Djursholms Ösby station

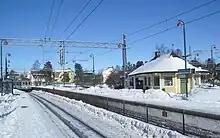
Djursholms Ösby in March 2010, showing the old station building

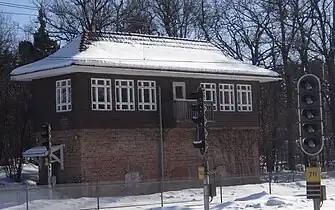
Old signal box at Djursholms Ösby used until 1984

Djursholms Ösby is a branch railway station on Roslagsbanan, a suburban commuter railway north of Stockholm in Sweden. It serves Ösby in Djursholm in Danderyd Municipality and is 6.6 km from Stockholm Östra station.